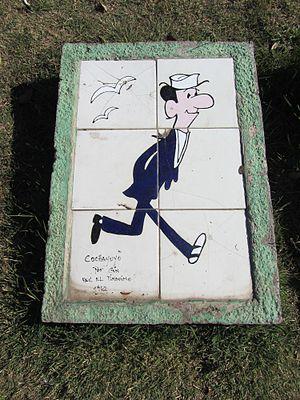
Gin, pseudonyme de Jorge Ginés Sotera, né le 19 juin 1930 à Barcelone et mort le 11 juin 1996 à Sitges, est un auteur de bande dessinée, illustrateur, animateur et directeur éditorial espagnol qui signait également parfois Koke.